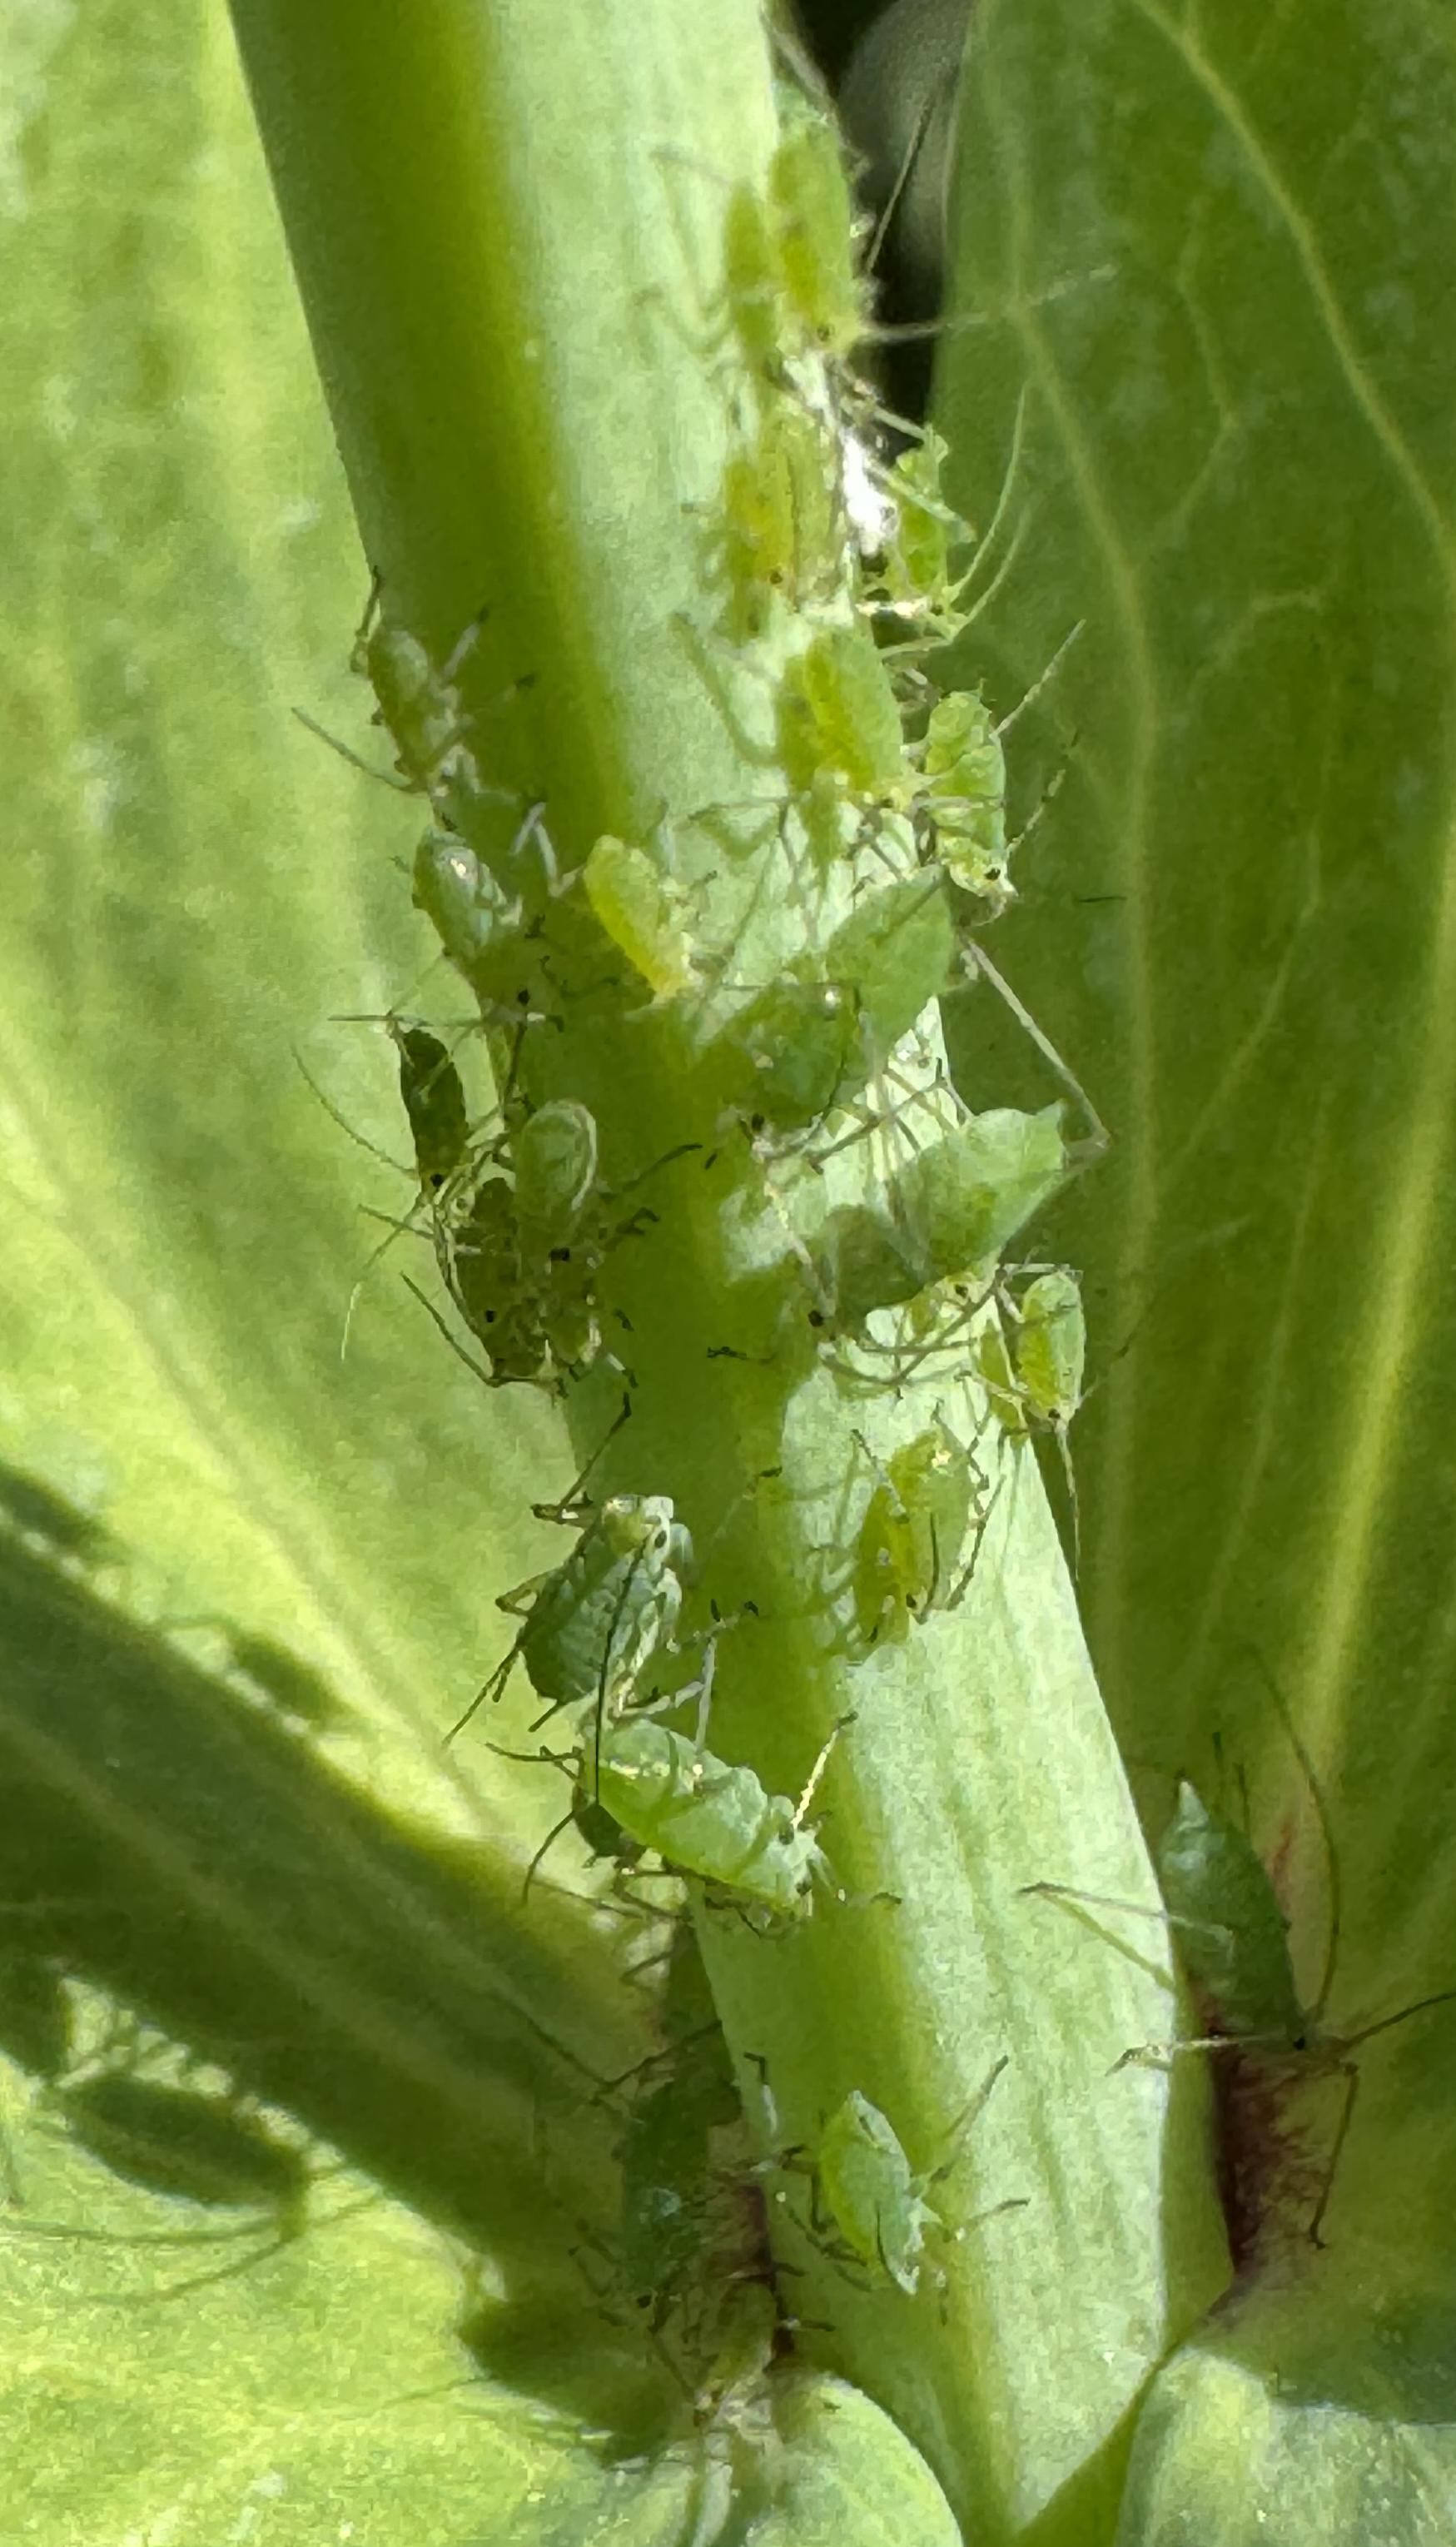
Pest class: pea_aphid